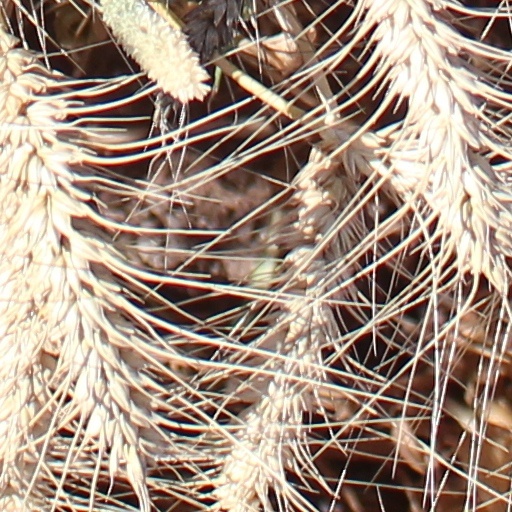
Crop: wheat